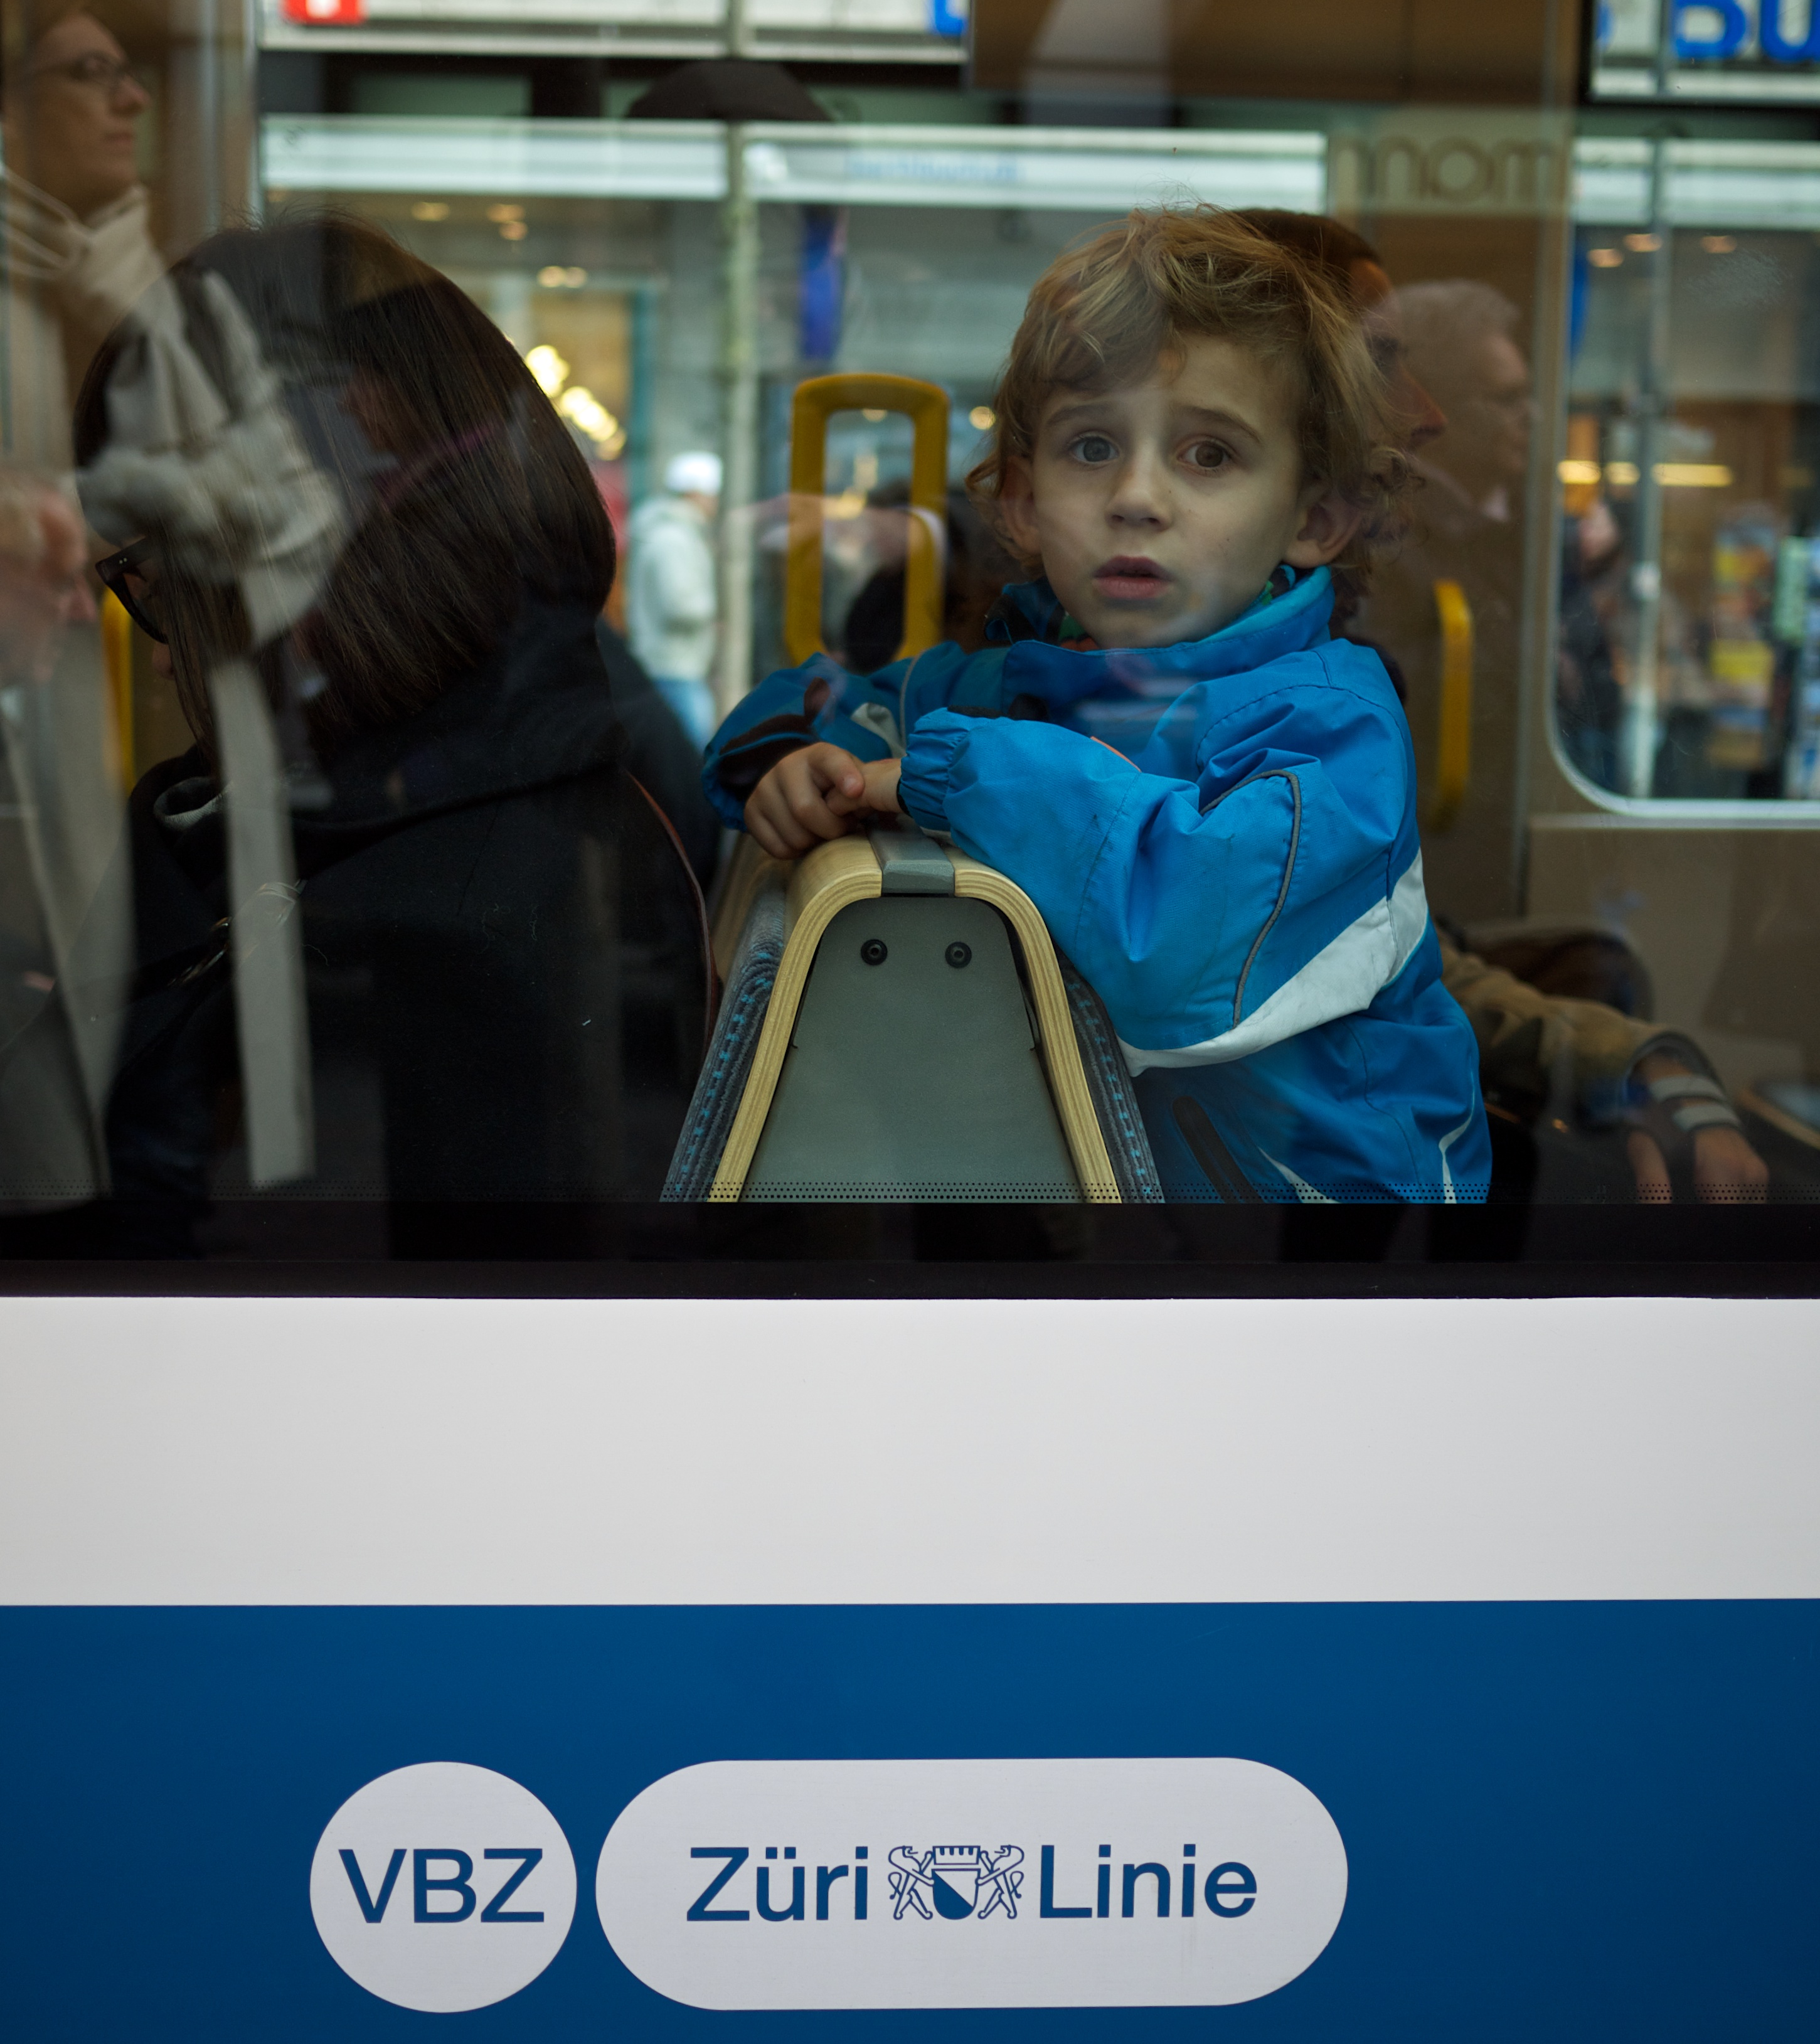
girl, technology, white, street, photography, advertising, ebook, training, communication, child, blue, black, product, streetphotography, flickr, thomas, video, fun, olympus, snapshot, omd, fuji, leica, monochrom, leuthard, hcb, thomasleuthard, electronic device, human behavior